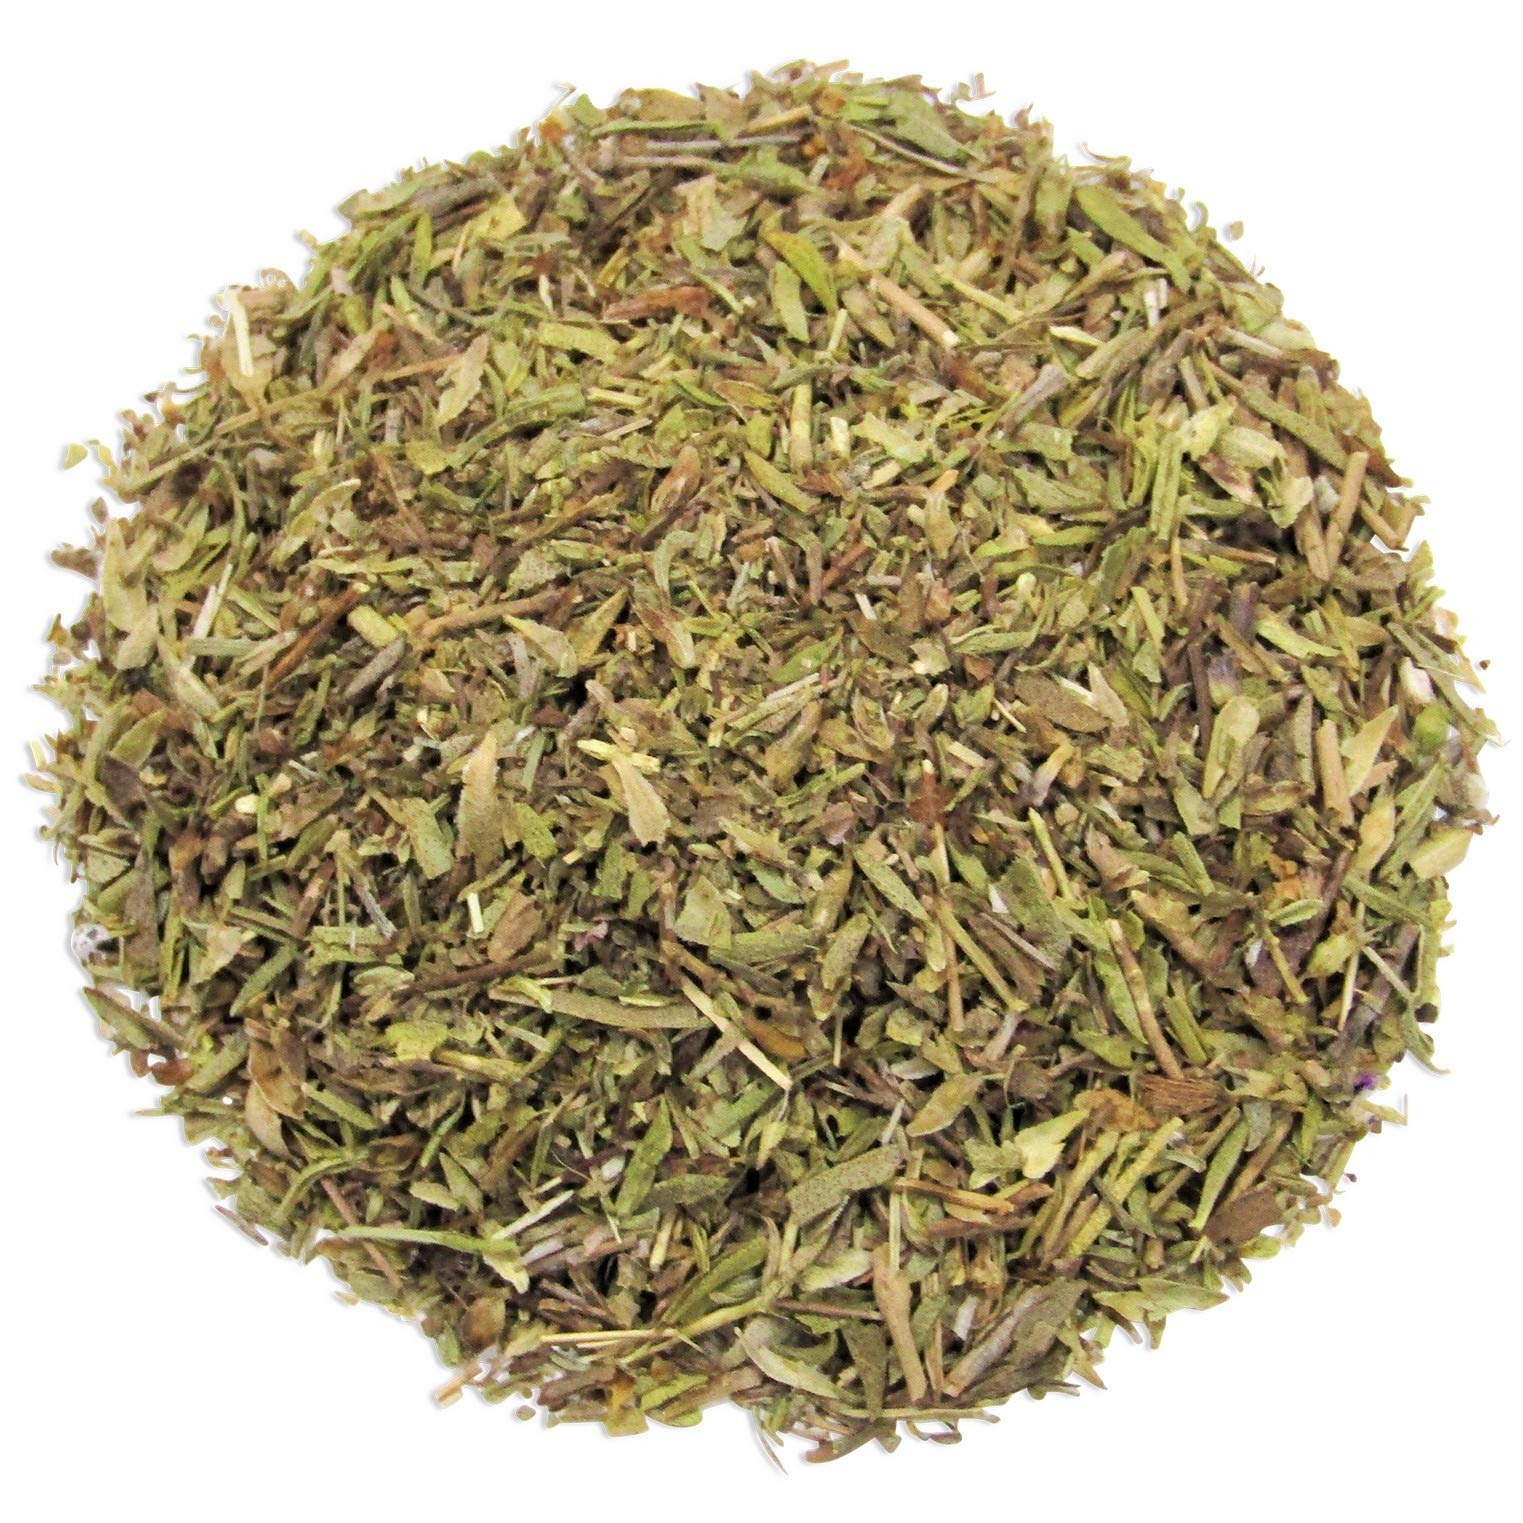
Item Name: Gourmet Dried Chopped Savory Leaves by It's Delish, 8 Oz (Half Pound) Bulk – Premium All Natural Savoury Leaf Herbs for Cooking & Seasoning
Bullet Point 1: 🍃 CHOPPED DRIED SAVORY LEAVE 🍃 – has a peppery bite with a light, herby flavor and aroma. This curious leaf has hints of oregano, marjoram, parsley, thyme and even celery. It is called by other names frequently like Savory Herb, Savory Spice, Garden Savory or the Bean Herb. It is native to the Mediterranean region and is a member of the mint family and is fragrant, warm herb providing a rich and deep Umami flavor to your dishes.
Bullet Point 2: 🍂 HIGHEST QUALITY with LEAVES & STEMS 🍂 – Dried Chopped Savory Leaves (4 Oz, 8 Oz, 1 lb, 2 lbs, 5 lbs) Seasoning by Its Delish. Add Savory Leaves to spice seasonings and rubs for all meats and vegetables including beef, chicken, fowl, pork, fish, seafood, game, and vegetables. It combines well with breadcrumbs for stuffing. Its Peppery pungency and spicy aroma is a special treat for food lover. - Note: Comes with Stems
Bullet Point 3: ❤️ ENHANCE YOUR CULINARY EXPERIENCE WITH BOLD, SAVORY AND HEARTY FLAVOR ❤️ – Savory is a fundamental of both classic British and German cookery, but its deep flavor is loved all around the Globe. Rehydrate Savory to add herbaceous essence to soups, marinades, stews, dressings and sauces. Its robust flavor holds up well in long, slow-cooked dishes that helps in long preparation and culinary times, making it a great complement for meat. It is even used to help flavor and preserve salami.
Bullet Point 4: ✨ 100% NATURAL KOSHER OU-CERTIFIED ✨ – Packed fresh in the USA this herb has been carefully selected, packaged and transported to deliver the best possible quality and freshness. You should be confident knowing our savory herb are Kosher OU-certified and having no artificial colors, flavors or preservatives, no added salt, no MSG, non-GMO, no ETO treatment, non-Irradiated. Highest quality savory for best culinary experience for chefs and commercial kitchens.
Bullet Point 5: 🍳 COOKING WITH KOSHER CERTIFIED QUALITY SAVORY LEAVES 🍳 – 100% Natural, Non-GMO, No Preservatives, Vegan, Gluten-Free Ingredients, and Gourmet Food Grade Spice. Our dried Dehydrated Savory Leaves from Its Delish are packed to keep it fresh and bursting with all the flavor and boldness you expect from savory. Certified Kosher OU. Apart from this certification, Its Delish always tried to maintain our products' integrity because we understand the need for premium gourmet products.
Product Description: <b> Gourmet Dried Chopped Savory Leaves by It's Delish</b><p><p> Its Delish Savory leave has a spicy aroma & a milder, less penetrating peppery bite. This curious leaf has hints of oregano, marjoram, parsley, thyme and even celery. It is called by other names frequently like Savory Herb, Savory Spice, Garden Savory or the Bean Herb. It is native to the Mediterranean region and is a member of the mint family and is fragrant, warm herb providing a rich and deep flavor to your dishes. Chopped savory is essential for kicking up mild foods without overshadowing them. It’s a vital ingredient in classic herb blends like fines herbs and brighten everything from omelets to chowders. Or combine it with snipped chives, lemon and mayonnaise to coat chicken or fish. Packed fresh in the USA this herb has been carefully selected, packaged and transported to deliver the best possible quality and freshness into your kitchen. You should feel confident knowing our savory herb are Kosher OU-certified and having no artificial colors, flavors or preservatives, no added salt, no MSG, non-GMO, no ETO treatment, non-Irradiated. Highest quality savory for best culinary experience for chefs and commercial kitchens. Kindly be aware that these natural chopped savory leaves come with the stems as well.</p><p><b>About It's Delish!</b><p><p> It's Delish was established in 1992 and is located in North Hollywood, California. It's Delish is a food manufacturer and distributor who produces over 500 gourmet food products including licorice, sour belts, taffies, caramels, Jordan almonds, chocolates, nuts, fruits, trail mixes, spices, and the spice blends. It's Delish also produces organics and all natural products. We give you the opportunity to order from the factory direct!<p><p> It’s Delish! prides itself on the four pillars that are at the foundation of everything we do.<p><p> Innovation Quality Value Service
Value: 1.0
Unit: Count

Price: 18.99